Huo Qubing

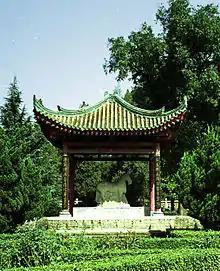
The "Horse Stomping Xiongnu" statue at Huo Qubing's tomb

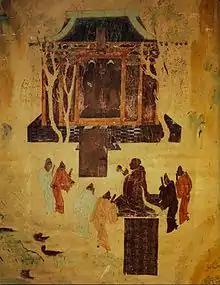
Mogao Caves 8th-century mural depicting Emperor Wu of Han worshipping "golden man" statues brought back from the Xiongnu by General Huo Qubing.

Emperor Wu offered to help Huo Qubing build up a household for marriage. Huo Qubing, however, answered that "the Xiongnu are not yet eliminated, why should I start a family?" (匈奴未滅，何以家為？), a statement that became an inspirational Chinese patriotic motto. Though Huo Qubing was recorded as a quietly spoken man of few words, he was far from humble. Sima Qian noted in "Shiji" that Huo Qubing paid little regard to his men, refusing to share his food with his soldiers, and regularly ordering his troops to conduct "cuju" games despite them being short on rations. When Emperor Wu suggested him to study "The Art of War" by Sun Tzu and "Wuzi" by Wu Qi, Huo Qubing claimed that he naturally understood war strategies and had no need to study. When his subordinate Li Gan (李敢, son of Li Guang) assaulted Wei Qing, the latter forgave the incident. Huo Qubing, on the other hand, refused to tolerate such disrespect towards his uncle and personally shot Li Gan during a hunting trip. Emperor Wu covered for Qubing, stating that Li Gan was "killed by a deer".